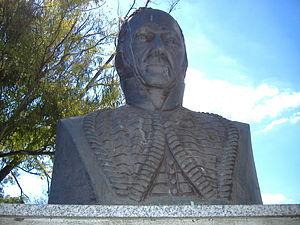
Le brigadier général Estanislao López était un caudillo et chef militaire argentin. Il fut gouverneur de la province de Santa Fe entre 1818 et 1838 et l’une des grandes figures du camp fédéraliste. Opposé au pouvoir central du Directoire, il participa à la première phase des guerres civiles argentines, laquelle aboutit en 1820 à la reconnaissance de l’autonomie de sa province. Après une période de relative paix dans les années 1820, il eut à affronter les tentatives d’invasion des troupes unitaires du général Paz. Celui-ci finalement vaincu et fait prisonnier en 1831, López, dont l’état de santé déclinait, perdit néanmoins de son influence politique dans les années qui suivirent, les gouverneurs des autres provinces se ralliant en effet peu à peu au caudillo et dictateur portègne fédéraliste Rosas, ancien allié, mais désormais rival, de López.